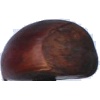
Label: Chestnut 1